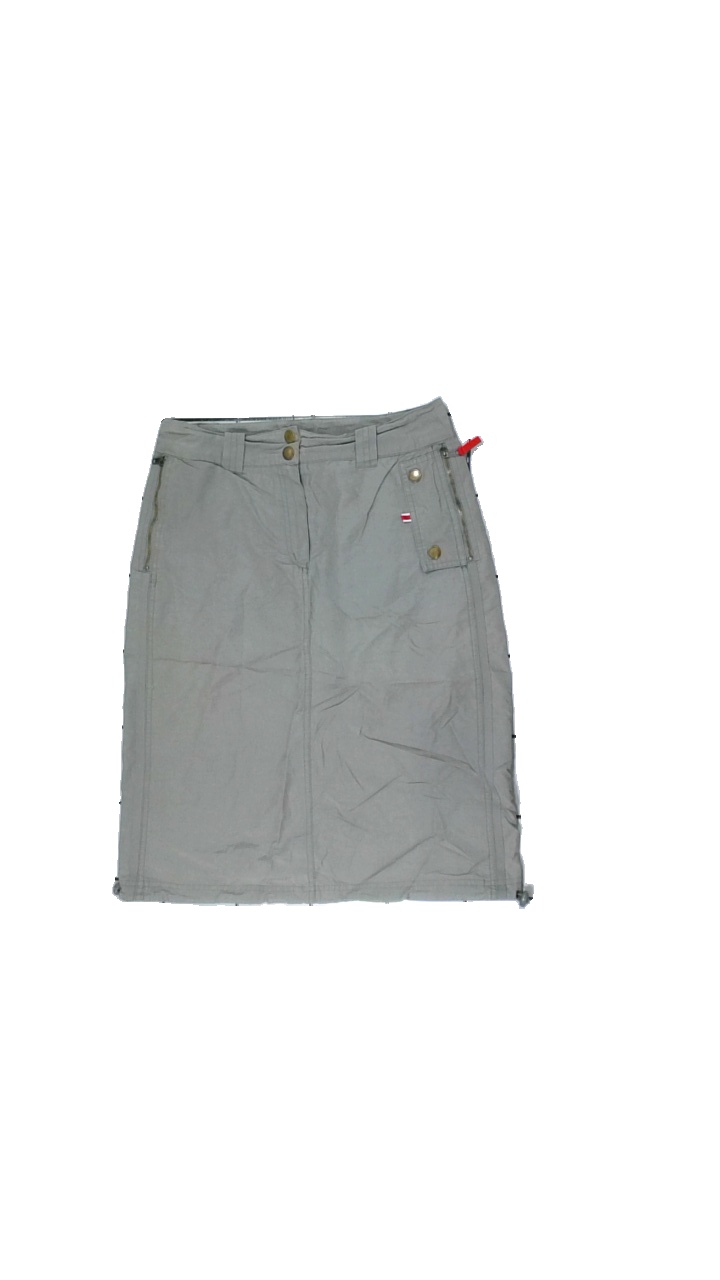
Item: Skirt (Ladies)
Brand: Kappahl
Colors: Green
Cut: Regular
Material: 54% nylon, 46% cotton
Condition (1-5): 2
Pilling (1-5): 5
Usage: Export
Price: <50